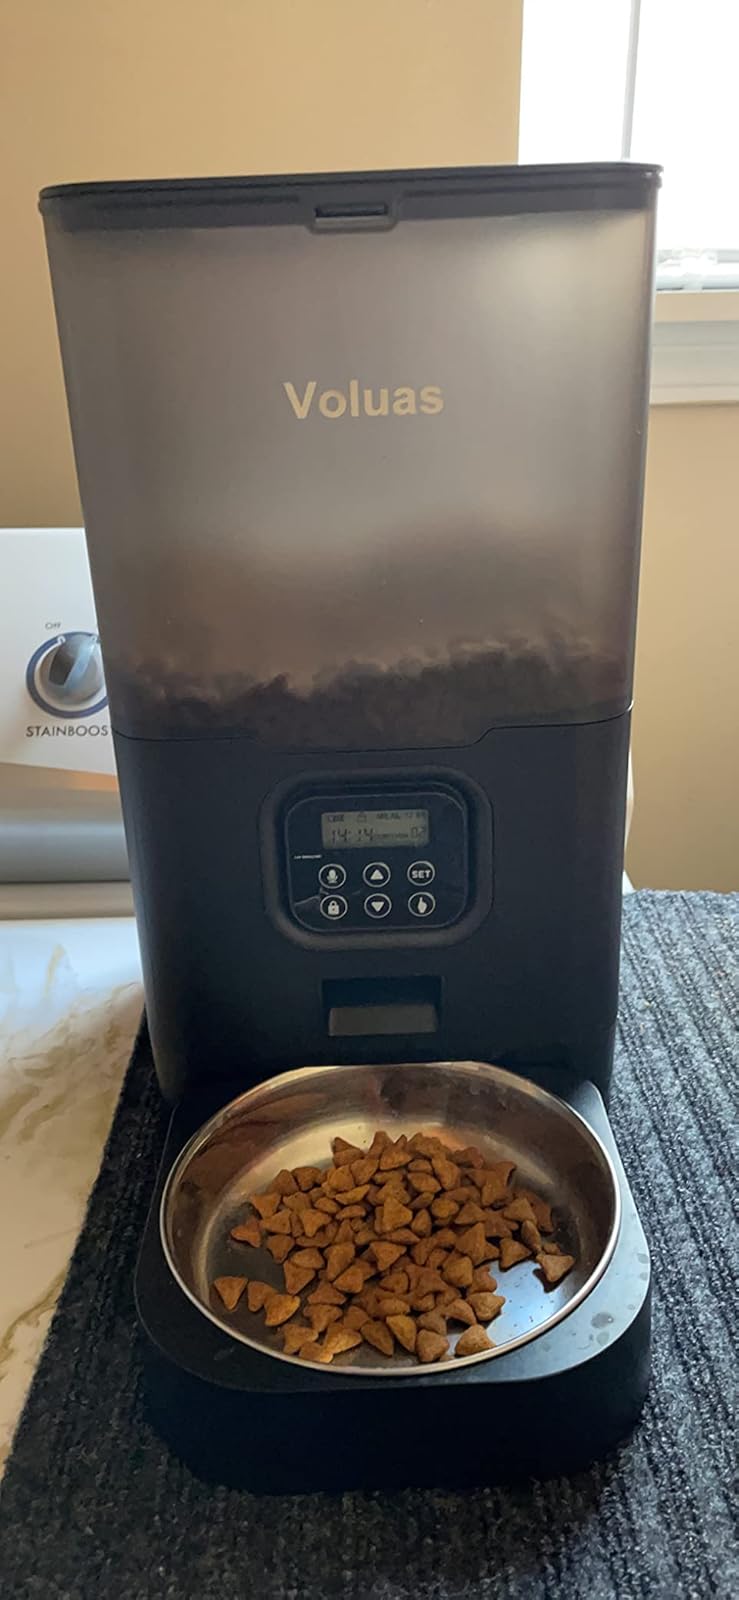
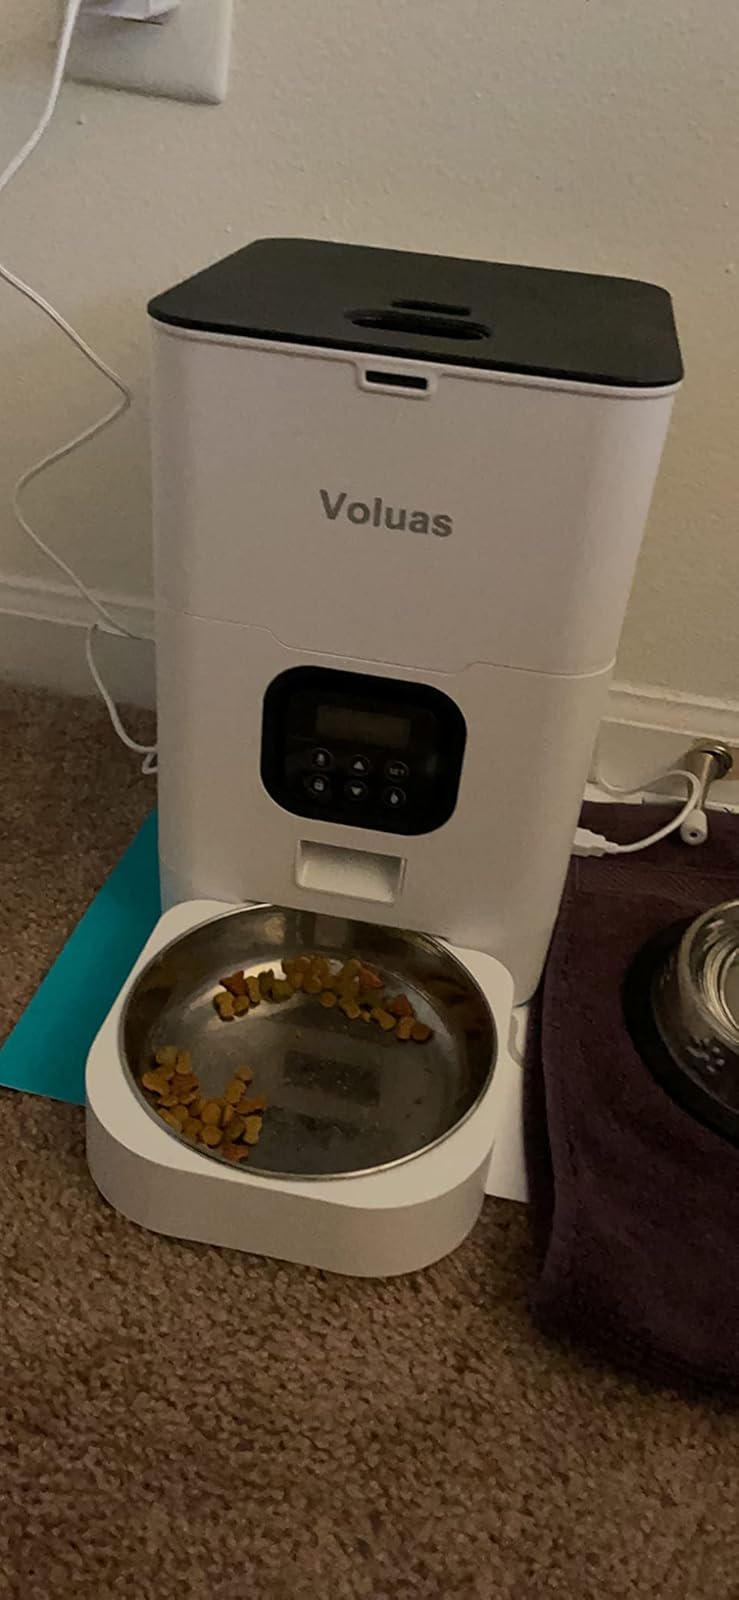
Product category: items_feeder
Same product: no